Bingham Canyon Mine

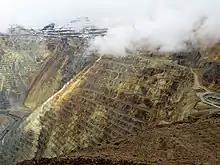

The Bingham Canyon Mine, more commonly known as Kennecott Copper Mine among locals, is an open-pit mining operation extracting a large porphyry copper deposit southwest of Salt Lake City, Utah, in the Oquirrh Mountains. The mine is the largest human-made excavation, and deepest open-pit mine in the world, which is considered to have produced more copper than any other mine in history – more than . The mine is owned by Rio Tinto Group, a British-Australian multinational corporation. The copper operations at Bingham Canyon Mine are managed through Kennecott Utah Copper Corporation which operates the mine, a concentrator plant, a smelter, and a refinery. The mine has been in production since 1906, and has resulted in the creation of a pit over deep, wide, and covering . It was designated a National Historic Landmark in 1966 under the name Bingham Canyon Open Pit Copper Mine. The mine experienced a massive landslide in April 2013 and a smaller slide in September 2013.